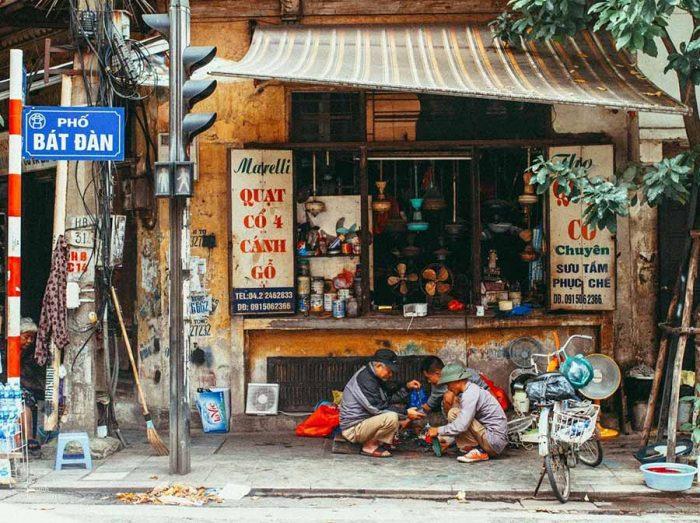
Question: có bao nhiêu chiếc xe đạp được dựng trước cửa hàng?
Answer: có một chiếc xe đạp được dựng trước cửa hàng